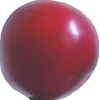
Label: cherry_wax_red